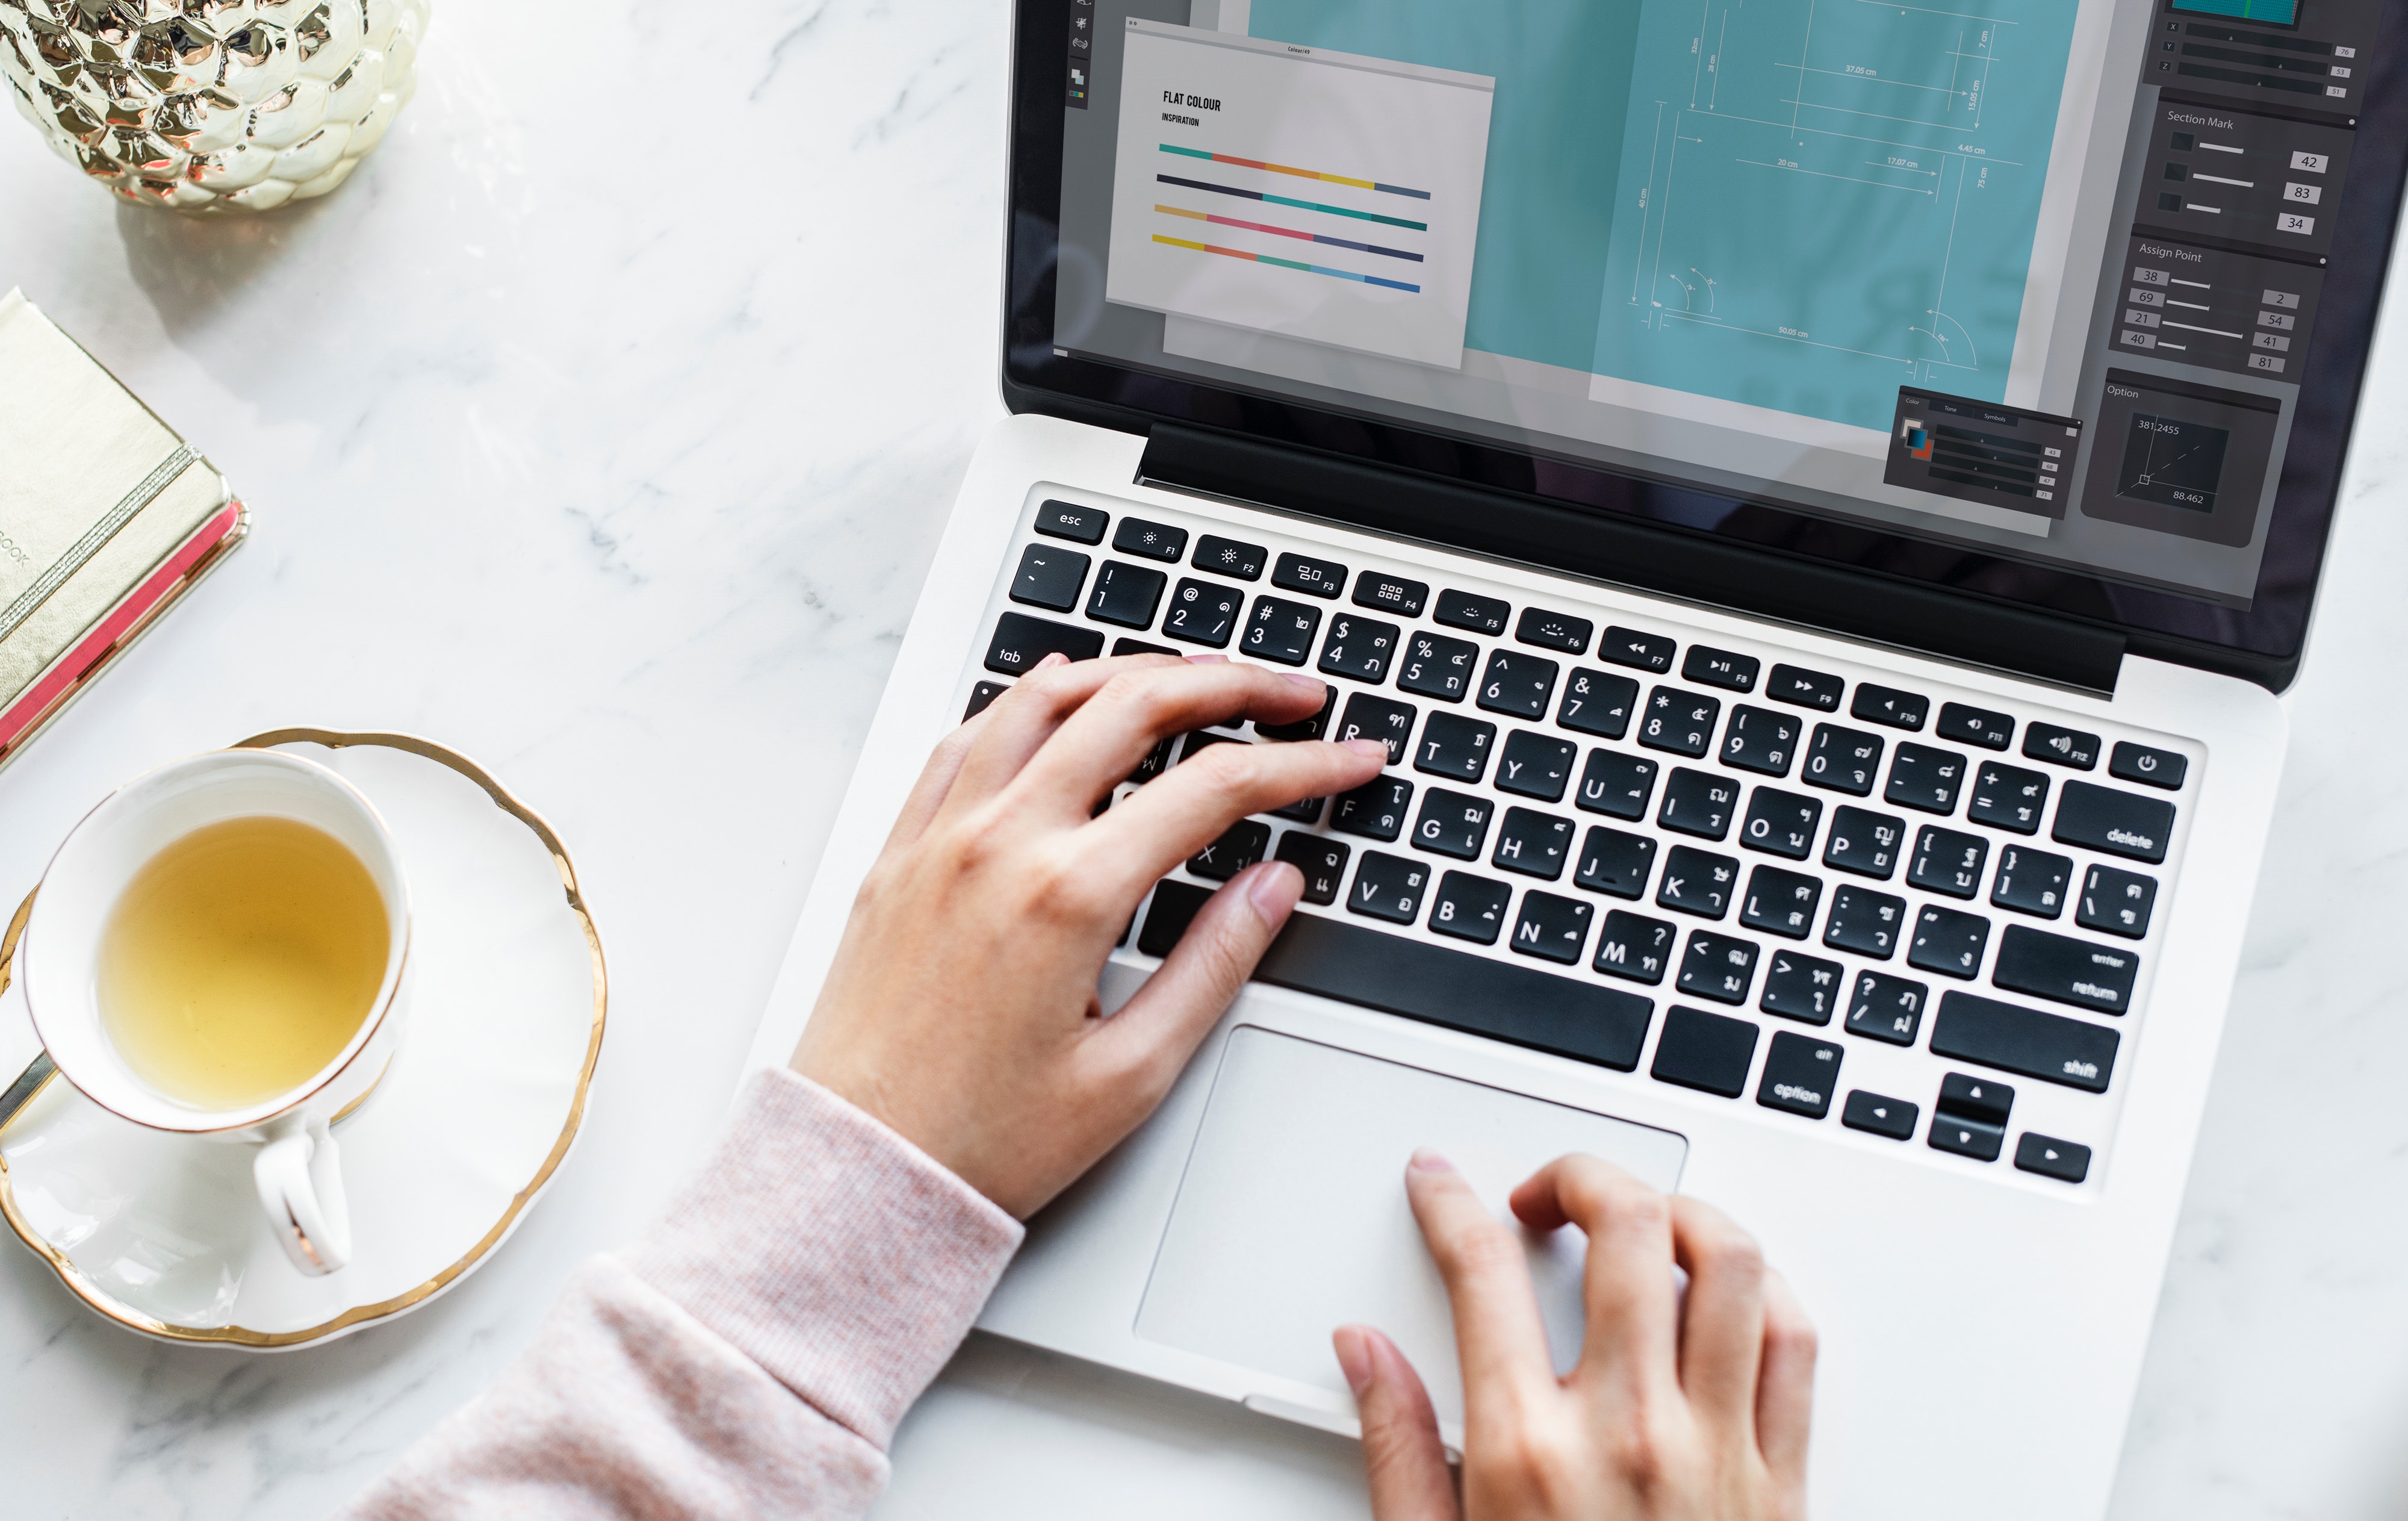
product